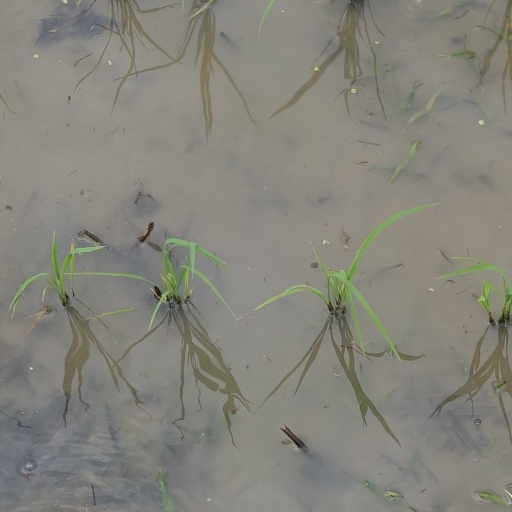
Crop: rice